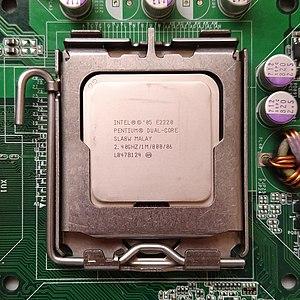
La gamme de microprocesseurs Pentium Dual-Core est composée de microprocesseurs double cœur d'entrée de gamme d'Intel. Les premiers Pentium Dual-Core ont été des Yonah, en 2006.